Collina d'Oro

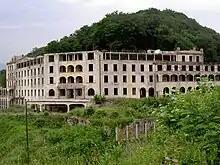
Ruins of the regional sanatorium

The hamlet of Bigogno, which is part of Agra, is first mentioned in 1270 in an inventory of the lands of the monastery of S. Abbondio in Como in the Valle di Lugano. The inventory of Como Cathedral (1298) mentions their allodial titles and episcopal loans in Agra as well as possessions of the Disentis Abbey. The same document also mentions the church of S. Tommaso in Agra. The church initially belonged to the parish of S. Pietro in Pambio and then became an under-parish in 1591. The Chapel of S. Assunta in Bigogno was completed before 1609. In the statutes of Como from 1335, the "Concilium" or "Vicinanza" of Agra and Premona or Barbengo is first mentioned.